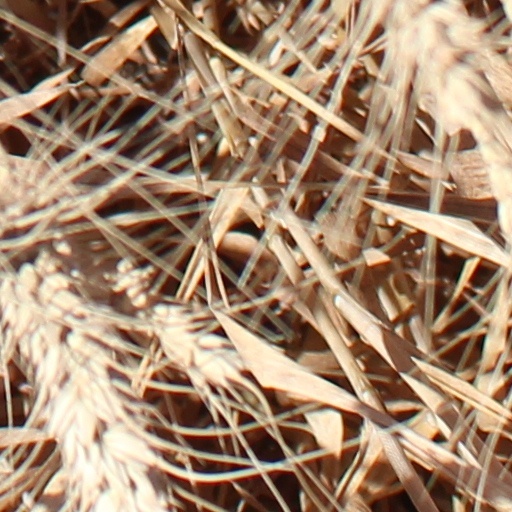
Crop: wheat